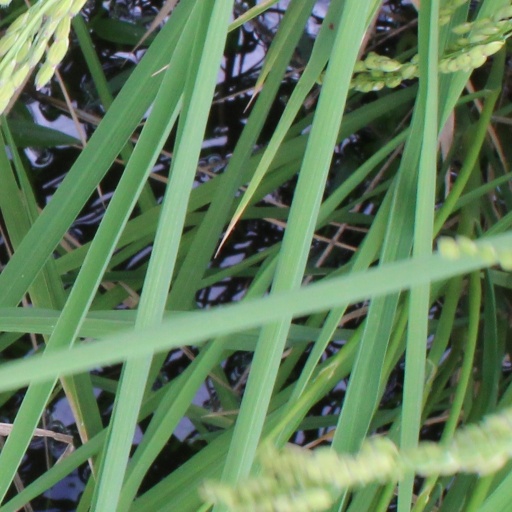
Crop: rice